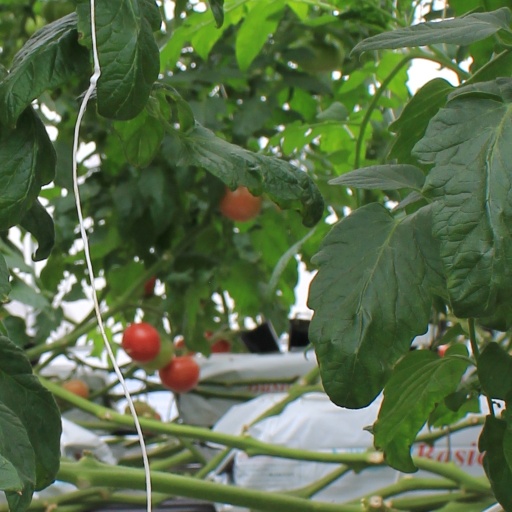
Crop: tomato